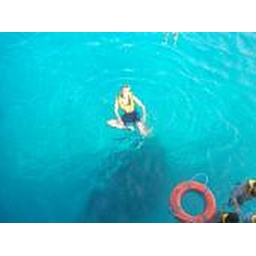
kyle swimming by the pirate ship in Grand Cayman